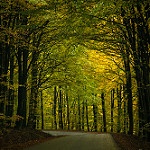
Label: forest